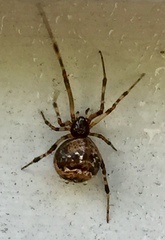
Species: Parasteatoda_tepidariorum